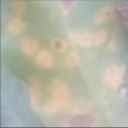
Label: Leaf_rust